1345

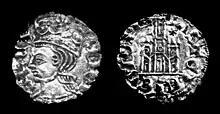
A coin of Alfonso XI of Castile, dated circa 1345.

Also in England in 1345, Princess Joan was betrothed to Pedro of Castile, son of Alfonso XI of Castile and Maria of Portugal. She would never marry him, however, but would die of the Black Plague on her journey to Spain to meet him. Spain, meanwhile, continued its struggle to regain Muslim territory on the Iberian Peninsula. In that same year Alfonso XI attacked Gibraltar as a part of the Reconquista, but was unable to conquer it. In 1345 Muhammud V was made its ruler. The York Minster Cathedral, the largest Gothic cathedral in northern Europe, was completed in this year as well. It remains the largest in the region to this day. England was still recovering from French occupation. Until 1345, all school instruction had been in French, rather than English.